A Lousy Ten Grand

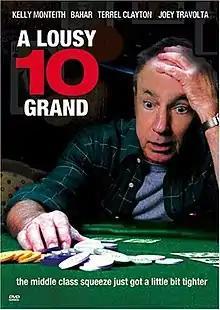

A Lousy Ten Grand is a 2004 Vanguard Productions movie written by, directed and starring the stand-up comedian Kelly Monteith.